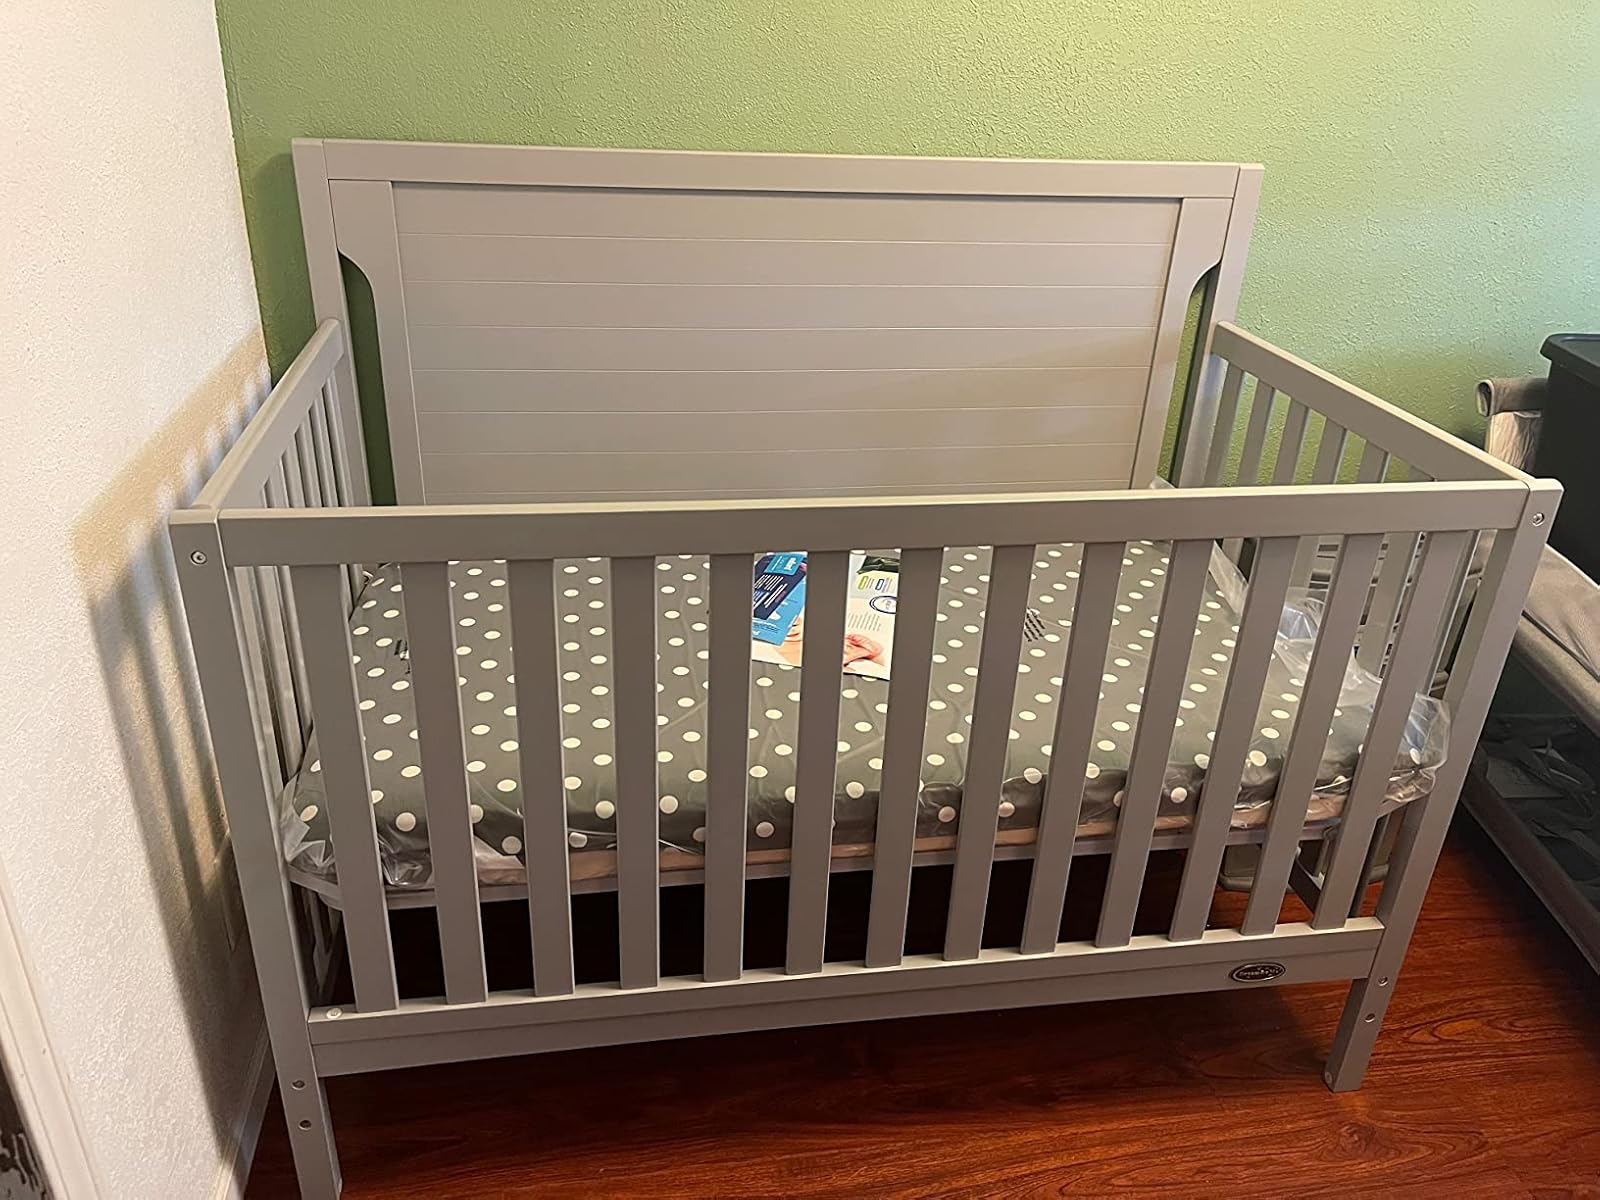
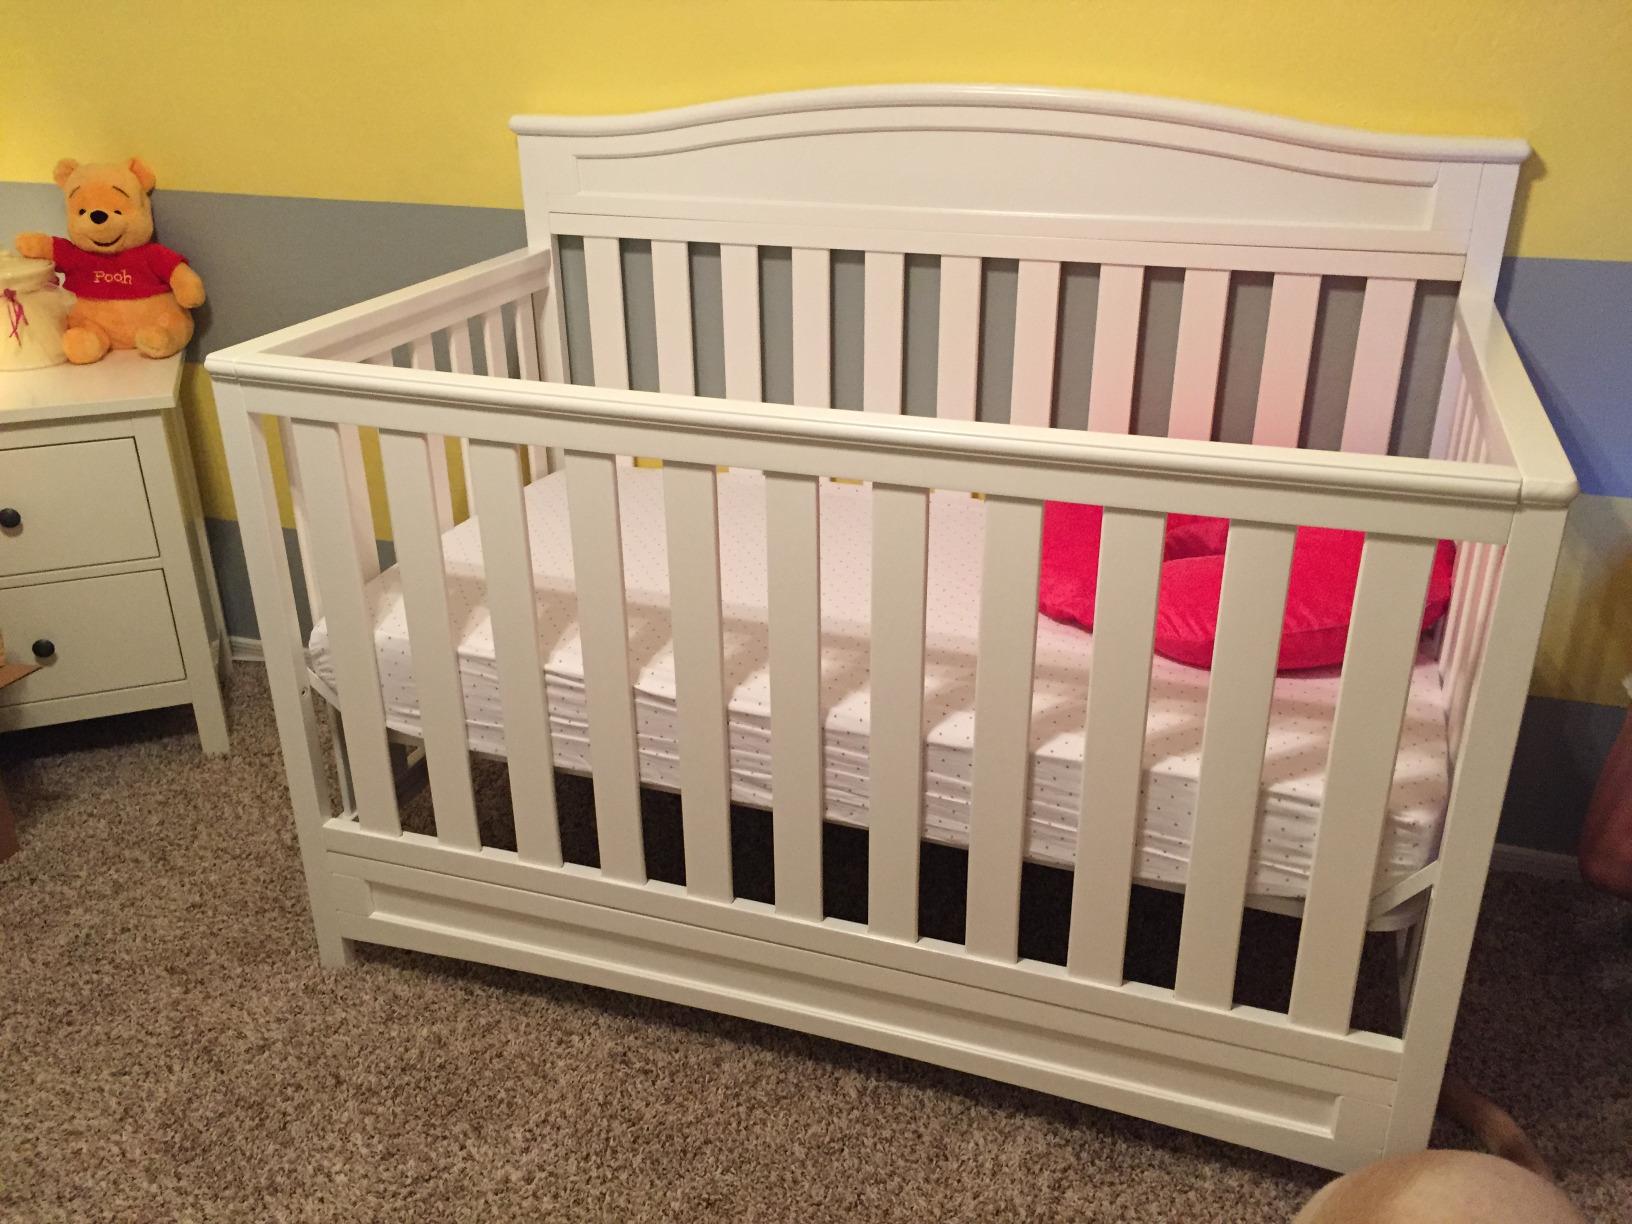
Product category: products_crib
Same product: no